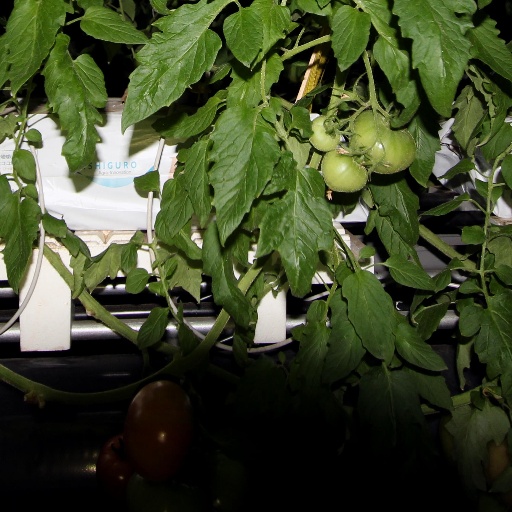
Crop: tomato